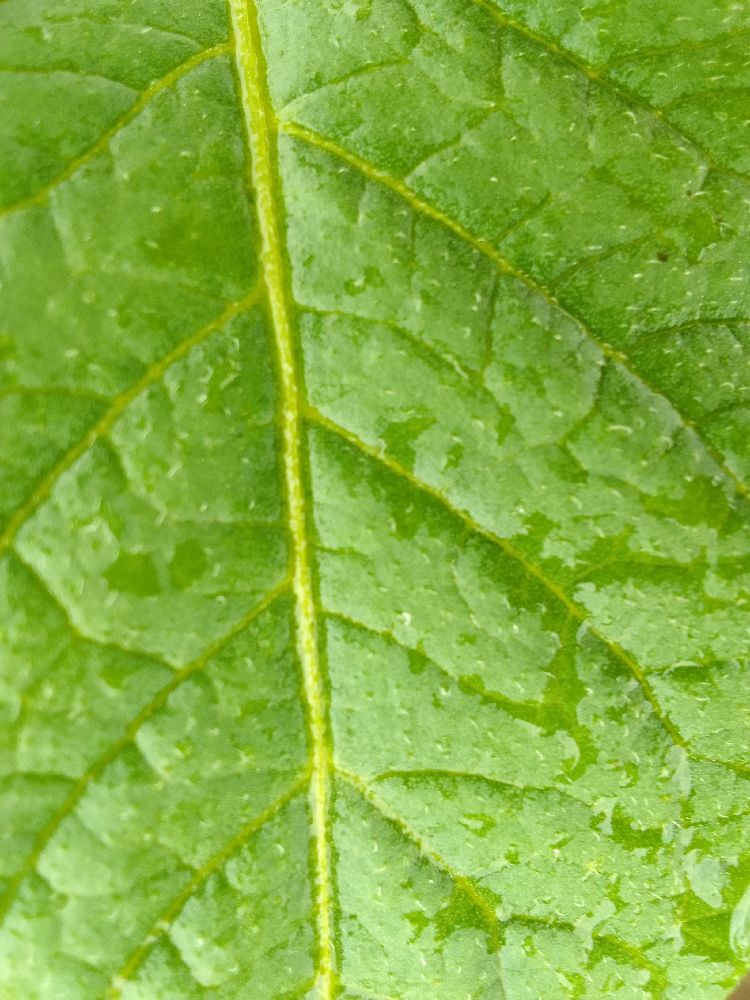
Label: Healthy